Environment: real
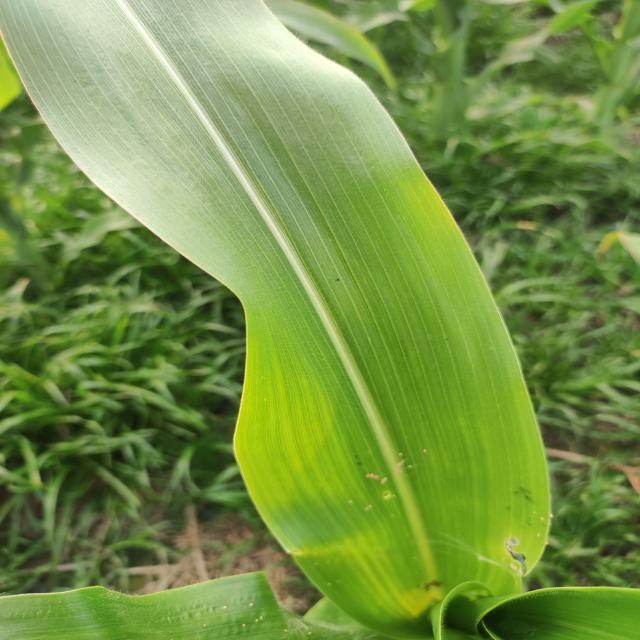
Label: fall_armyworm